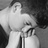
Emotion: sad